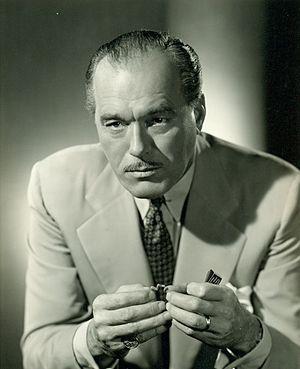
Philip Ober est un acteur américain né le 23 mars 1902 à Fort Payne, Alabama, et mort le 13 septembre 1982 à Mexico.